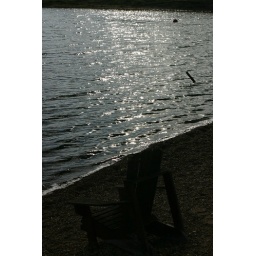
Deck chair near the lake